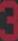
Number: 3